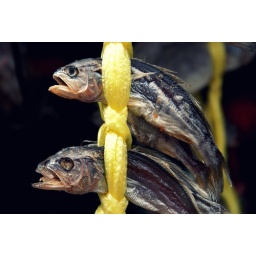
Dried fish hang in Namdaemun market in Seoul, Korea.